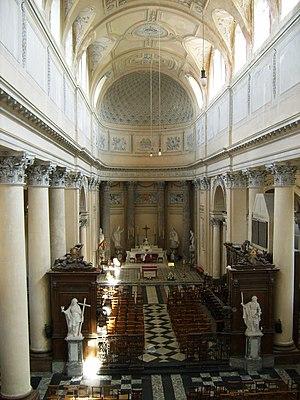
Abbaye de Bonne-Espérance, Vellereille-les-Brayeux (Belgique), la nef et le choeur de la basilique Notre-Dame de Bonne-Espérance, abbatiale de style néoclassique (1776) sur les plans de Laurent-Benoît Dewez.
L'abbatiale ou, depuis 1957, basilique Notre-Dame de Bonne-Espérance est un édifice religieux situé dans la commune d'Estinnes, à Vellereille-les-Brayeux en Belgique. Elle fait partie des monuments de l'abbaye de Bonne-Espérance, inscrits sur la liste du « patrimoine exceptionnel de Wallonie ».
L'abbaye de Bonne-Espérance est située à Vellereille-les-Brayeux, aujourd'hui dans la commune d'Estinnes, à 4 km au sud-ouest de Binche, en Belgique.